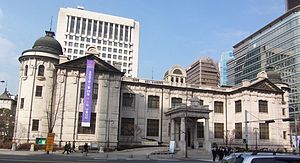
Bank of Korea
Bank of Korea.
Bank of Korea er Sydkoreas centralbank. Den er beliggende i hovedstaden Seoul og blev etableret i 1950.